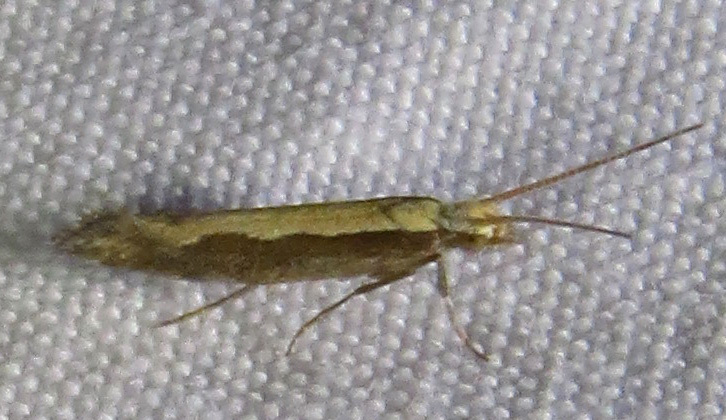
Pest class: diamondback_moth